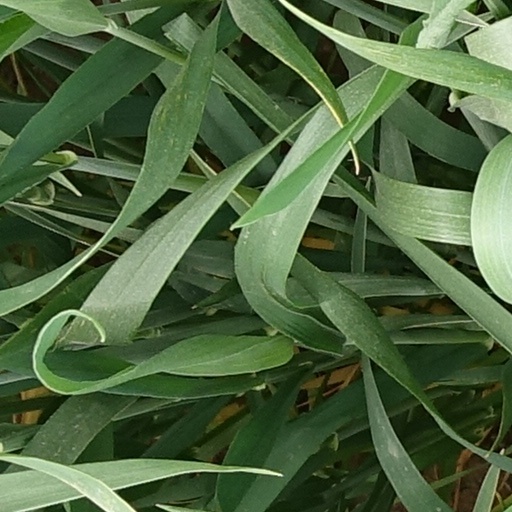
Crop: wheat